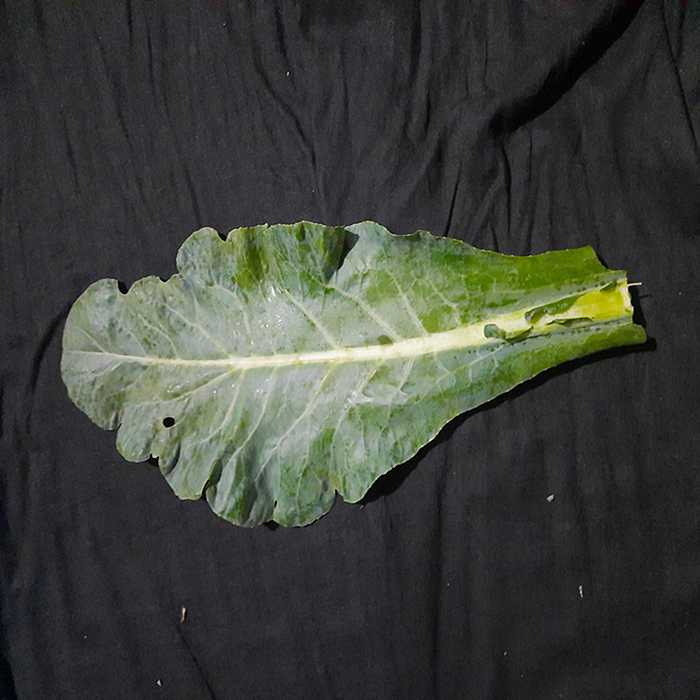
Plant: Cauliflower
Label: Fresh leaf